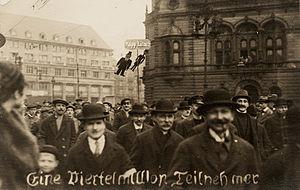
Photographie d'une manifestation contre le putsch de Kapp-Lüttwitz à Berlin (Allemagne) en 1920.
1920 est une année bissextile commençant un jeudi.